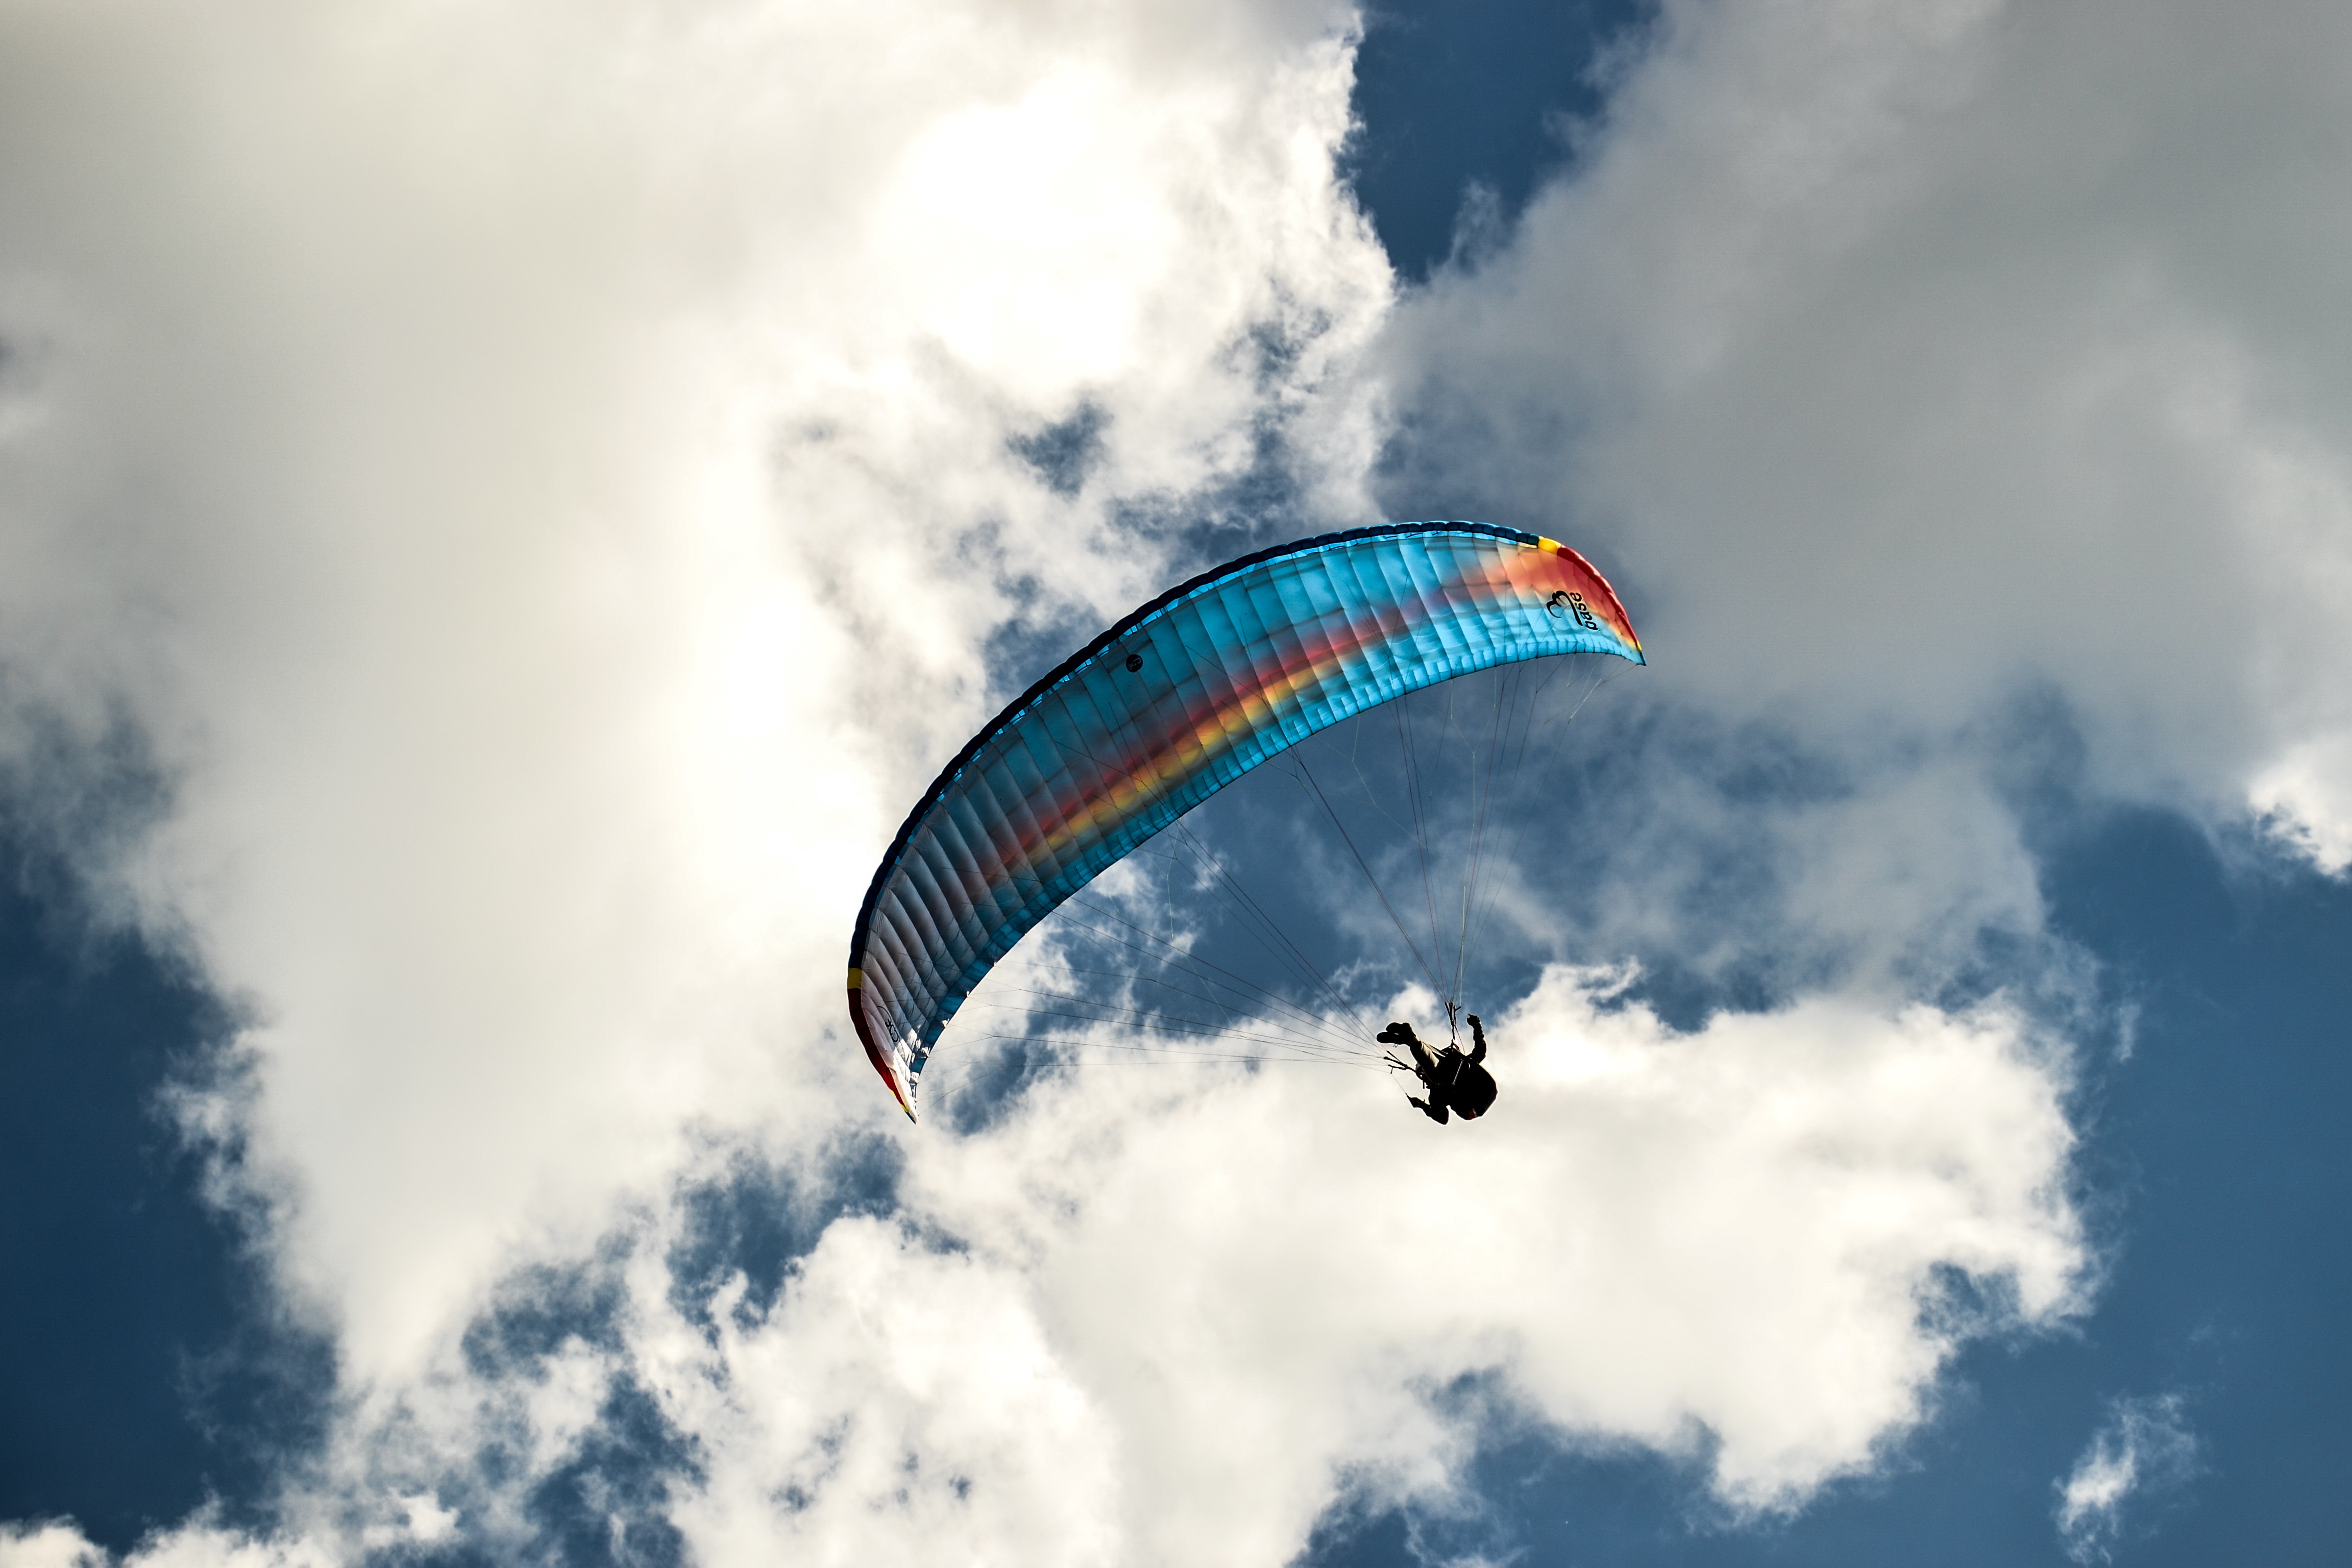
wing, cloud, sky, adventure, high, flight, action, blue, freedom, extreme, extreme sport, parachute, paragliding, activity, skydiving, sports, parachuting, air sports, parachutist, skydiver, meteorological phenomenon, atmosphere of earth, windsports